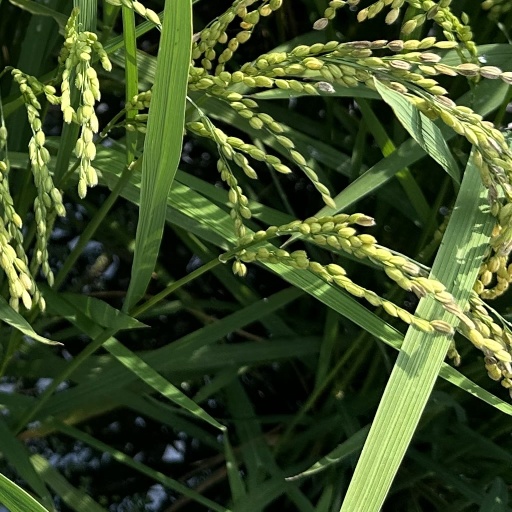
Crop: rice